Luchs (tank)

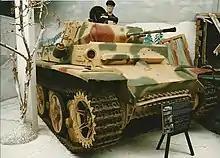
Luchs in Bovington Tank Museum

The box-shaped welded hull was divided into three compartments (control, combat and engine). In the front of the hull there was a mechanic-driver and a radio operator. The front armor was 30mm of steel. The sides of the hull was 20 mm, the rear was also 20 mm. The roof and bottom of the hull had only 10 mm of armor. The tank's weight was 11.8 tons.